Mark B. Madsen

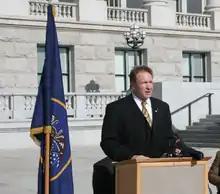

Mark Benson Madsen (born May 8, 1963) is an American politician and attorney from Utah. A Libertarian, he is a former member of the Utah State Senate, where he represented the state's 13th senate district in Utah, and Tooele Counties including the city of Lehi. Madsen is the grandson of Ezra Taft Benson, Secretary of Agriculture under President Eisenhower.